Saint Petersburg

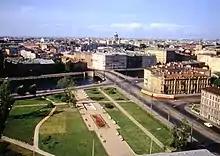
View of Lermontovski Prospekt, Egyptian Bridge and the Fontanka River, 1972

On 26 January 1924, five days after Lenin's death, Petrograd was renamed "Leningrad". Later many streets and other toponyms were renamed accordingly, with names in honour of communist figures replacing historic names given centuries before. The city has over 230 places associated with the life and activities of Lenin. Some of them were turned into museums, including the cruiser "Aurora"– a symbol of the October Revolution and the oldest ship in the Russian Navy.